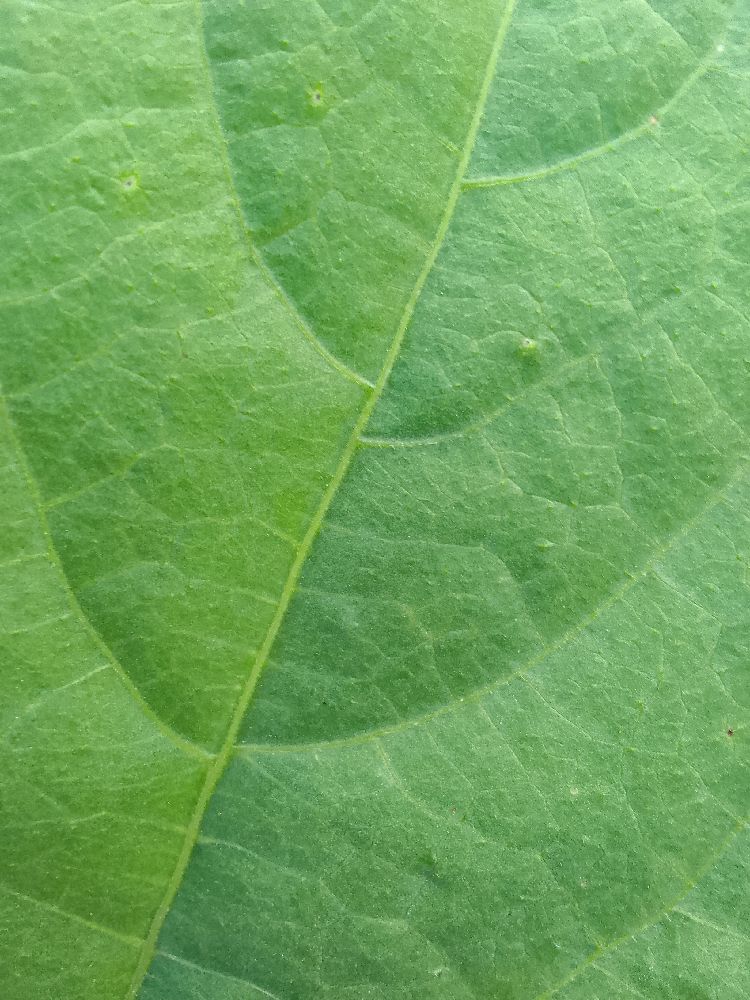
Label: healthy